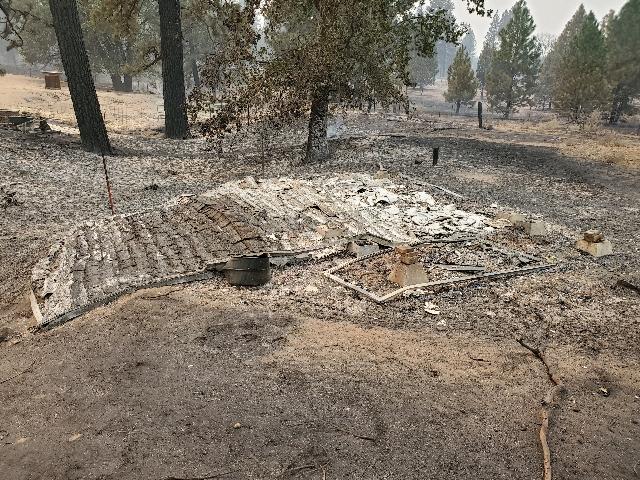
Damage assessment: destroyed